Wat Paknam Bhasicharoen

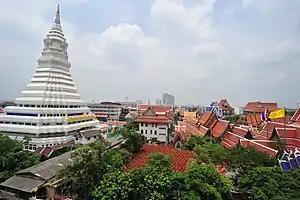
Wat Paknam is a 32,000 square metres (7.9 acres) temple complex, with a large number of buildings.

The temple has a reputation for having made Dhammakaya meditation widely known in Thailand, through monks and lay teachers. The monastics at the temple spend much time on meditation. Moreover, the temple is trying to keep the traditions of Luang Pu Sodh alive. Just as in the time of Luang Pu Sodh, there still is an evening meditation during which the practitioners listen to a tape of Luang Pu Sodh. There is also still meditation in shifts, as in the time when Luang Pu Sodh ran a 'meditative knowledge factory' ("rong ngan tham witcha"). In memory of Luang Pu Sodh, the temple runs a society of "students of Luang Pu Sodh".